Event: Nepal Earthquake
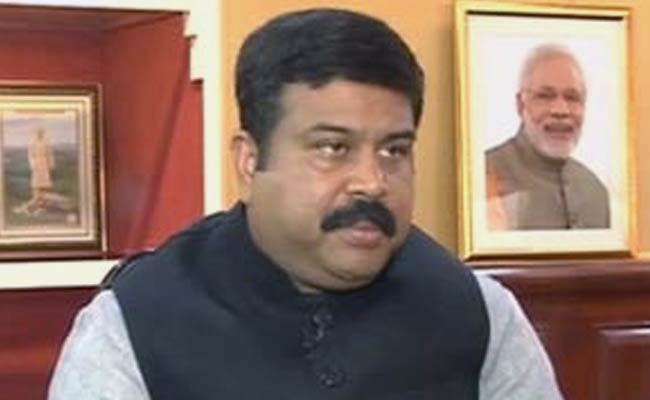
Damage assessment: no_damage